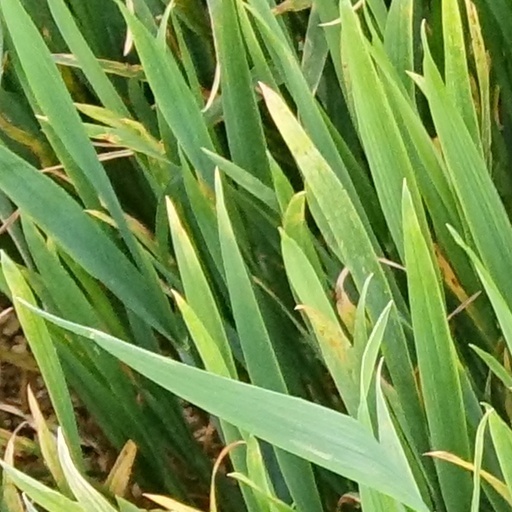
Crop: wheat